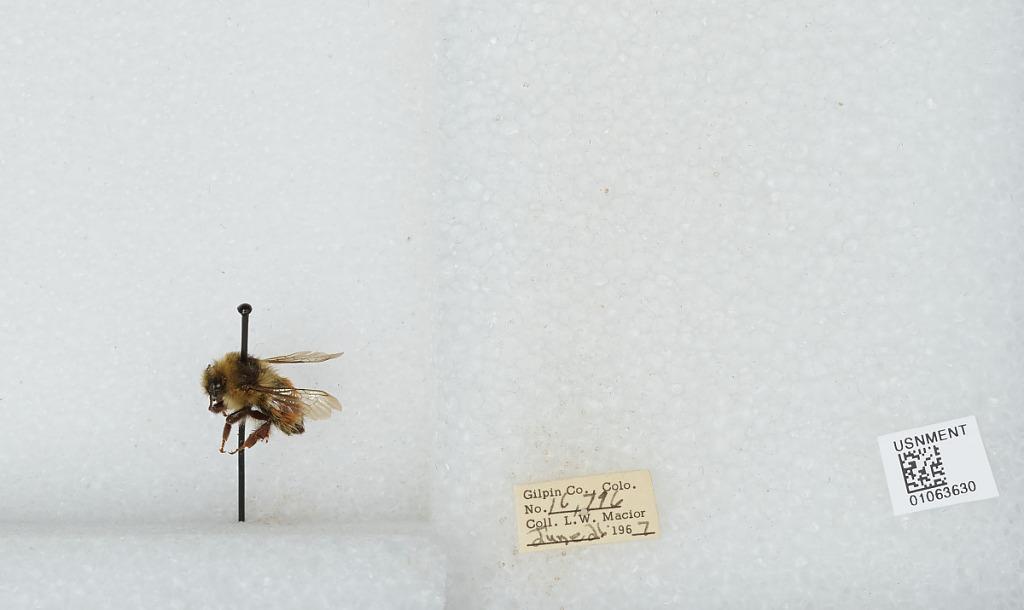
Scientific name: Bombus (Pyrobombus) bifarius Cresson
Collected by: L. Macior
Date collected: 1967-6-26
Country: United States
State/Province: Colorado
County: Gilpin
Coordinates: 39.905, -105.589